Luigi Guglielmo Cambray-Digny

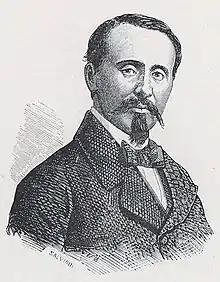
Luigi Guglielmo Cambray-Digny, 1861

Luigi Guglielmo Cambray-Digny (8 April 1820 – 11 December 1906) was an Italian politician. He was born in Florence, the son of the architect Luigi de Cambray Digny. He was the Mayor of Florence. He was also the Minister of Finance from 1867 to 1869 and a member of the Italian Senate from 1860. He was a recipient of the Order of Saints Maurice and Lazarus.